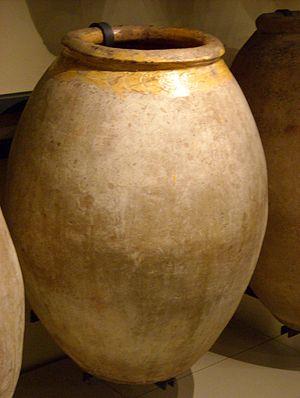
Jarre utilisée pour la conservation de l'huile d'olive dans la province d'Imperia, Liguria, Italie .